Neutropenia

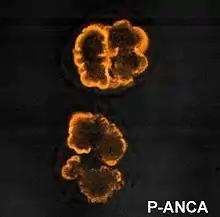
Characteristic staining pattern of perinuclear anti-neutrophil cytoplasmic antibodies (p-ANCA) around the nucleii of neutrophils

Neutropenia can be the result of a variety of consequences, including taking certain types of drugs, exposure to environmental toxins, vitamin deficiencies, metabolic abnormalities, as well as cancer, viral or bacterial infections. Neutropenia itself is a rare entity, but can be clinically common in oncology and immunocompromised individuals as a result of chemotherapy (drug-induced neutropenia). Additionally, acute neutropenia can be commonly seen from people recovering from a viral infection or in a post-viral state. Meanwhile, several subtypes of neutropenia exist which are rarer and chronic, including acquired (idiopathic) neutropenia, cyclic neutropenia, autoimmune neutropenia, and congenital neutropenia.